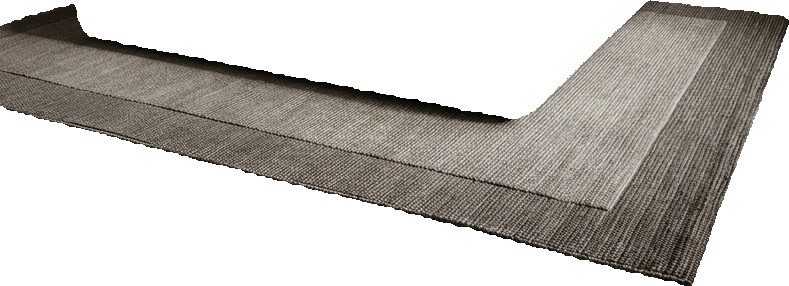
Surface category: rug